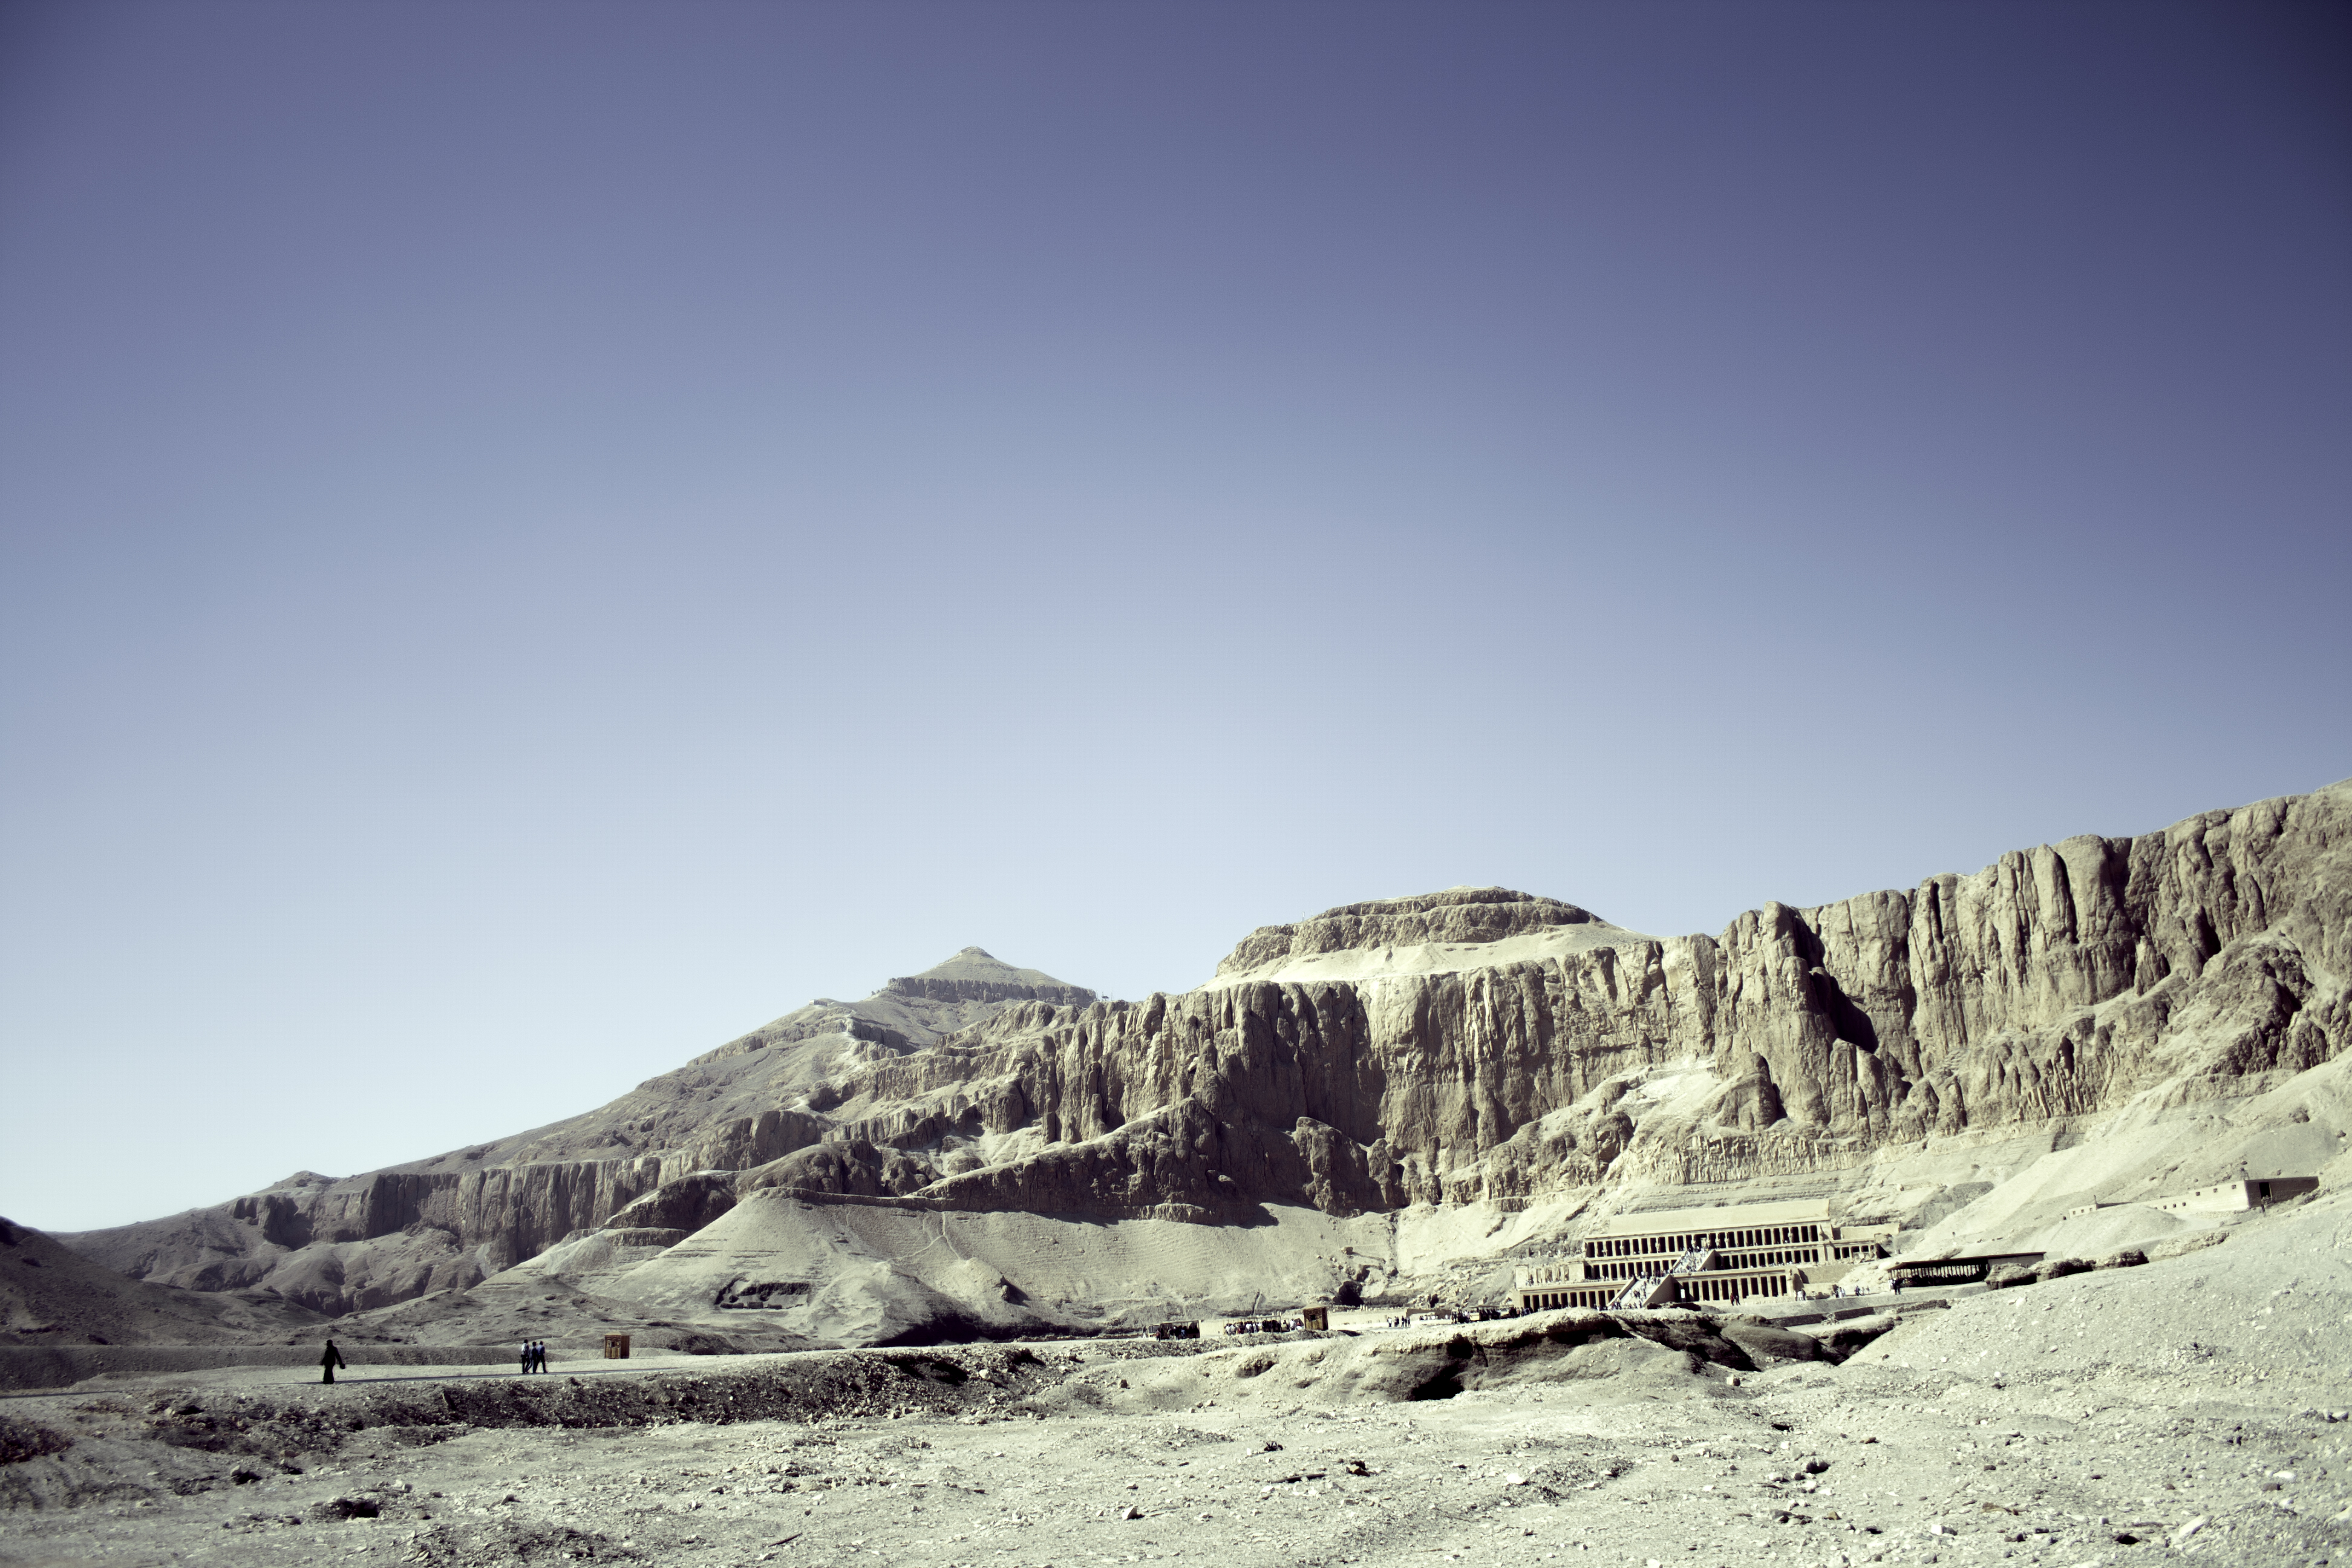
desert, ancient, temple, mountain, palm, mood, dust, hot, mountainous landforms, sky, mountain range, badlands, wadi, hill, landscape, rock, ridge, geology, alps, valley, fell, cloud, horizon, black and white, terrain, photography, plateau, outcrop, stock photography, massif, national park, summit, formation, vacation, cliff, mountain pass, road